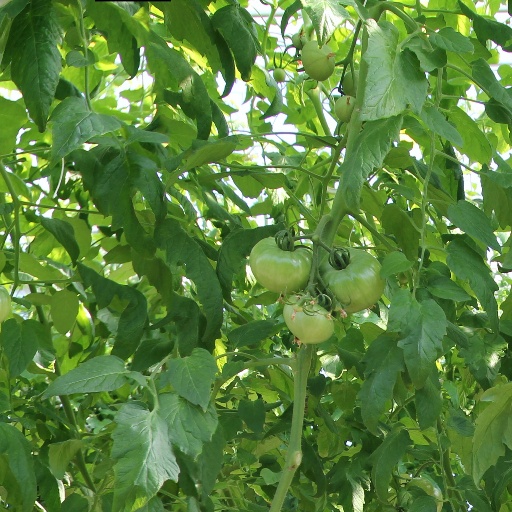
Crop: tomato